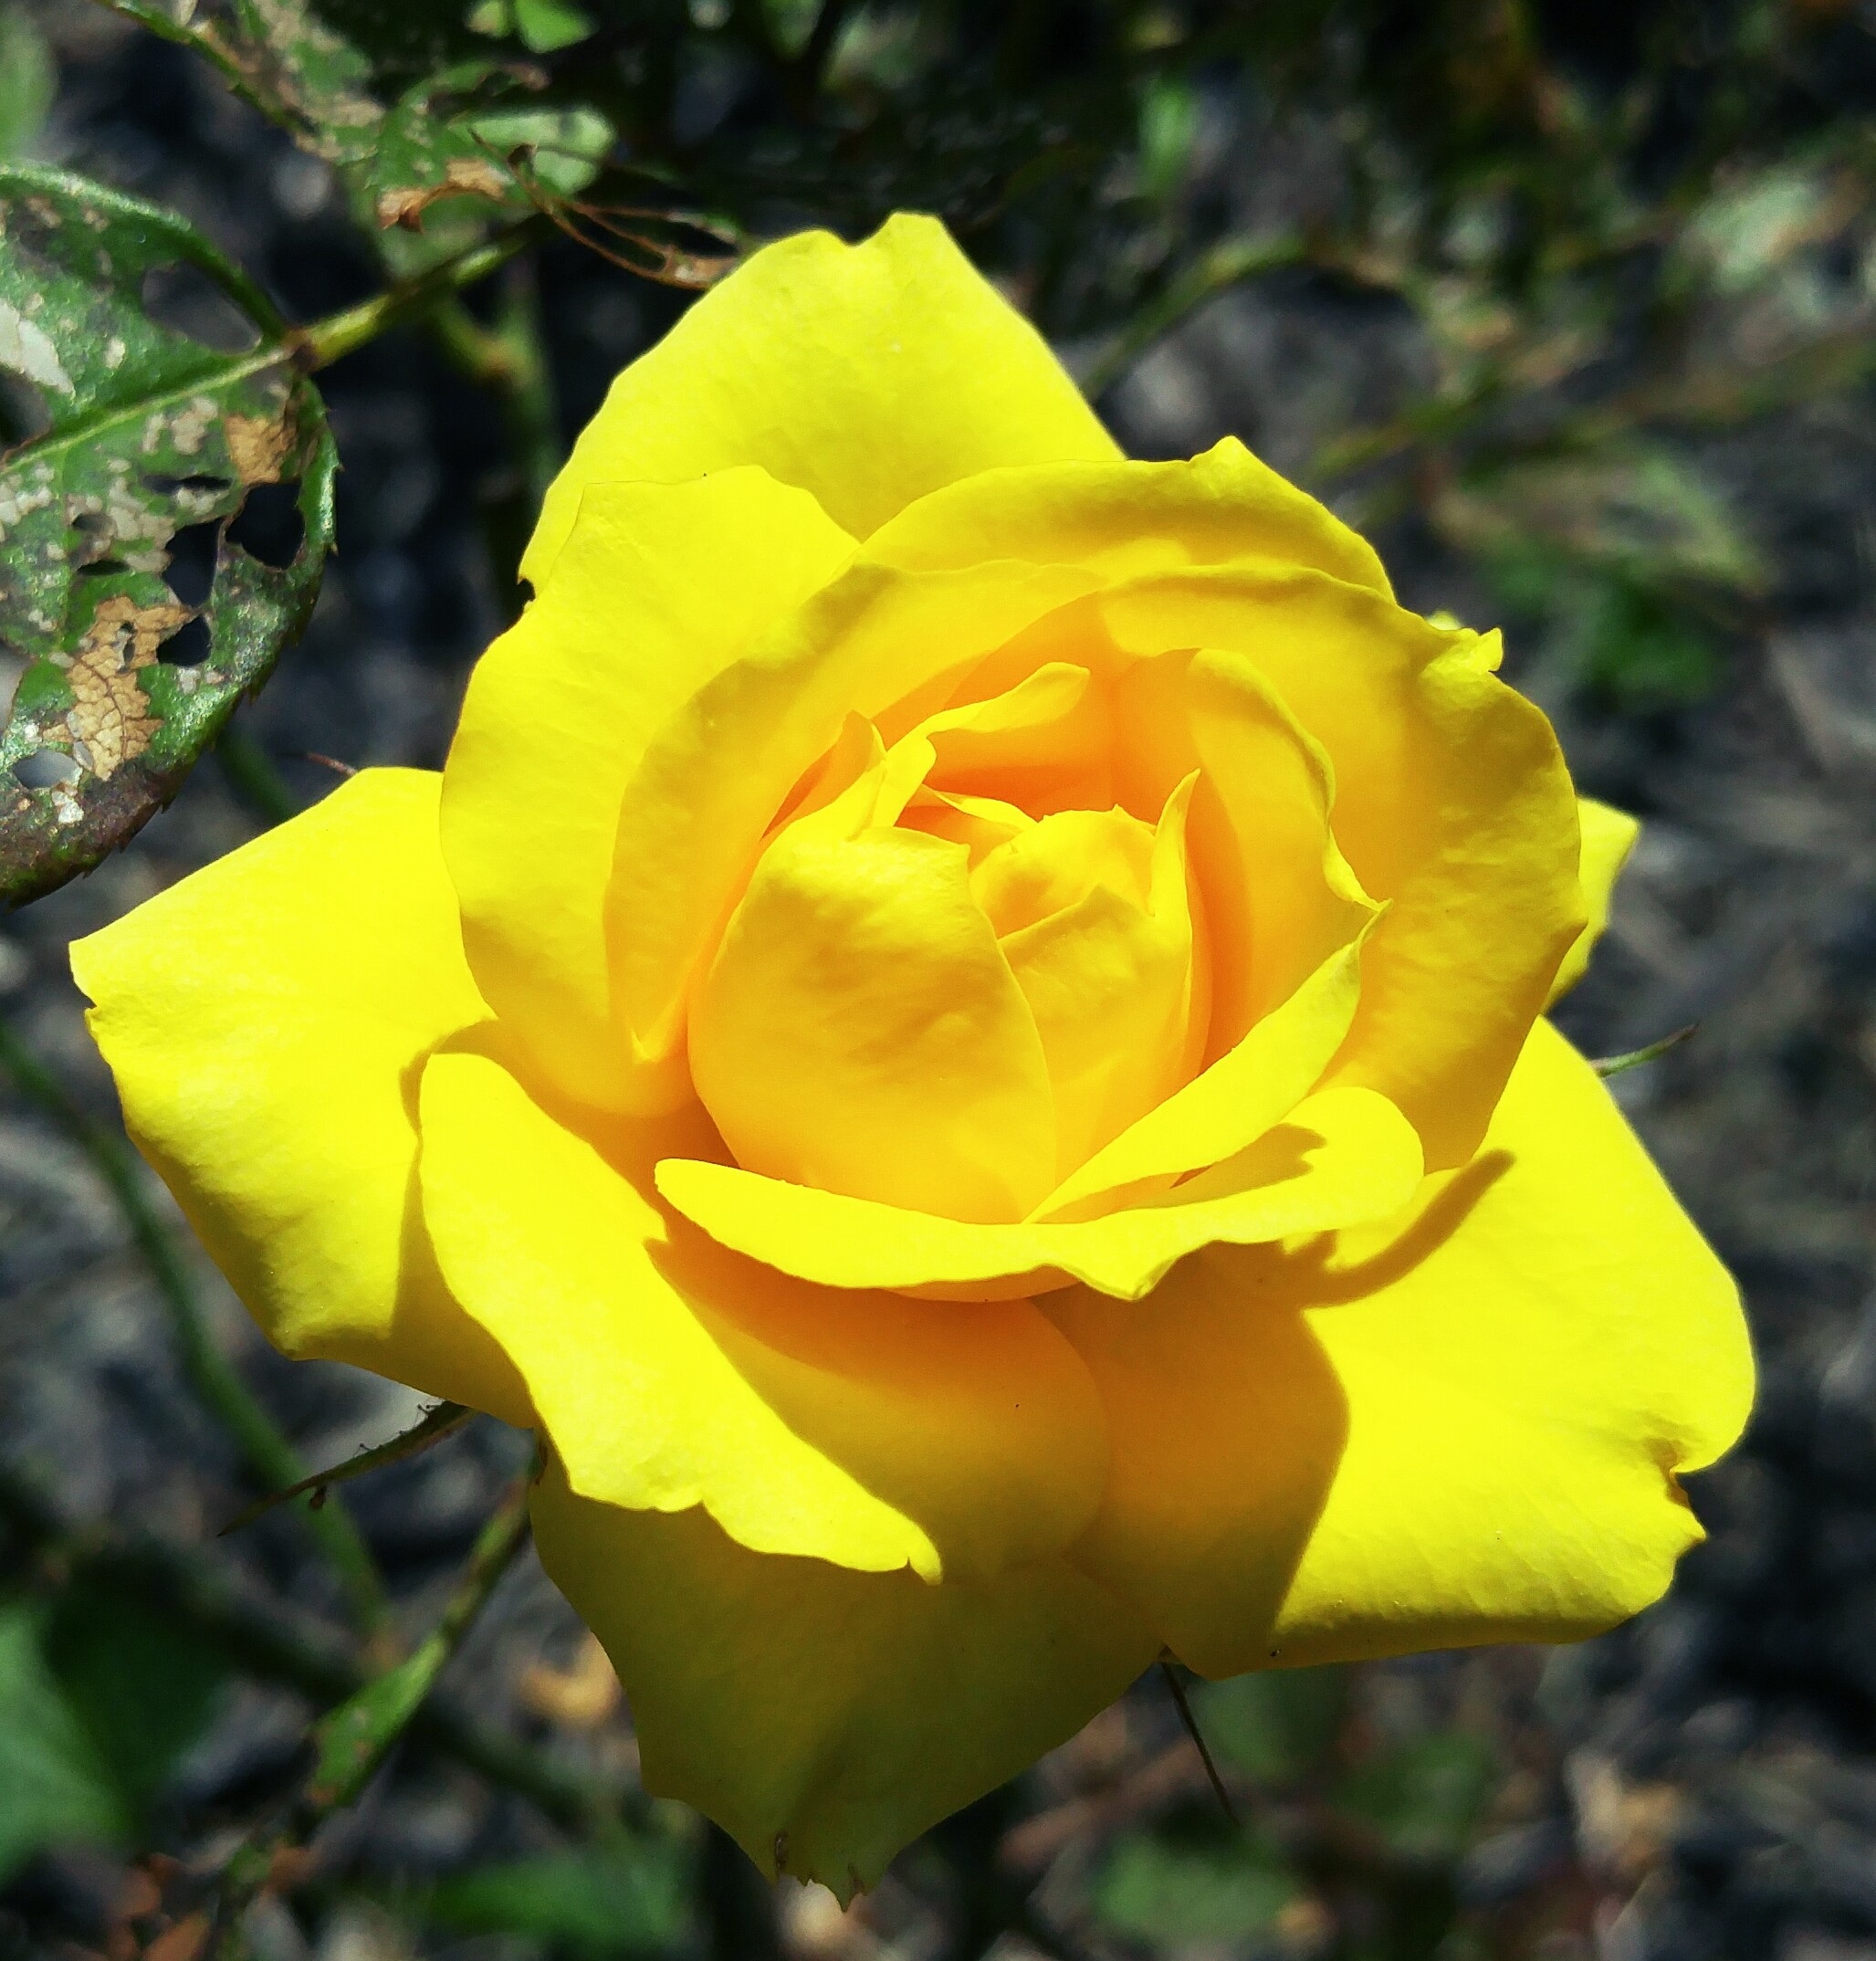
plant, flower, petal, rose, yellow, flora, ohio, floribunda, macro photography, flowering plant, garden roses, rose family, mini rose, plant stem, land plant, rose order, austrian briar